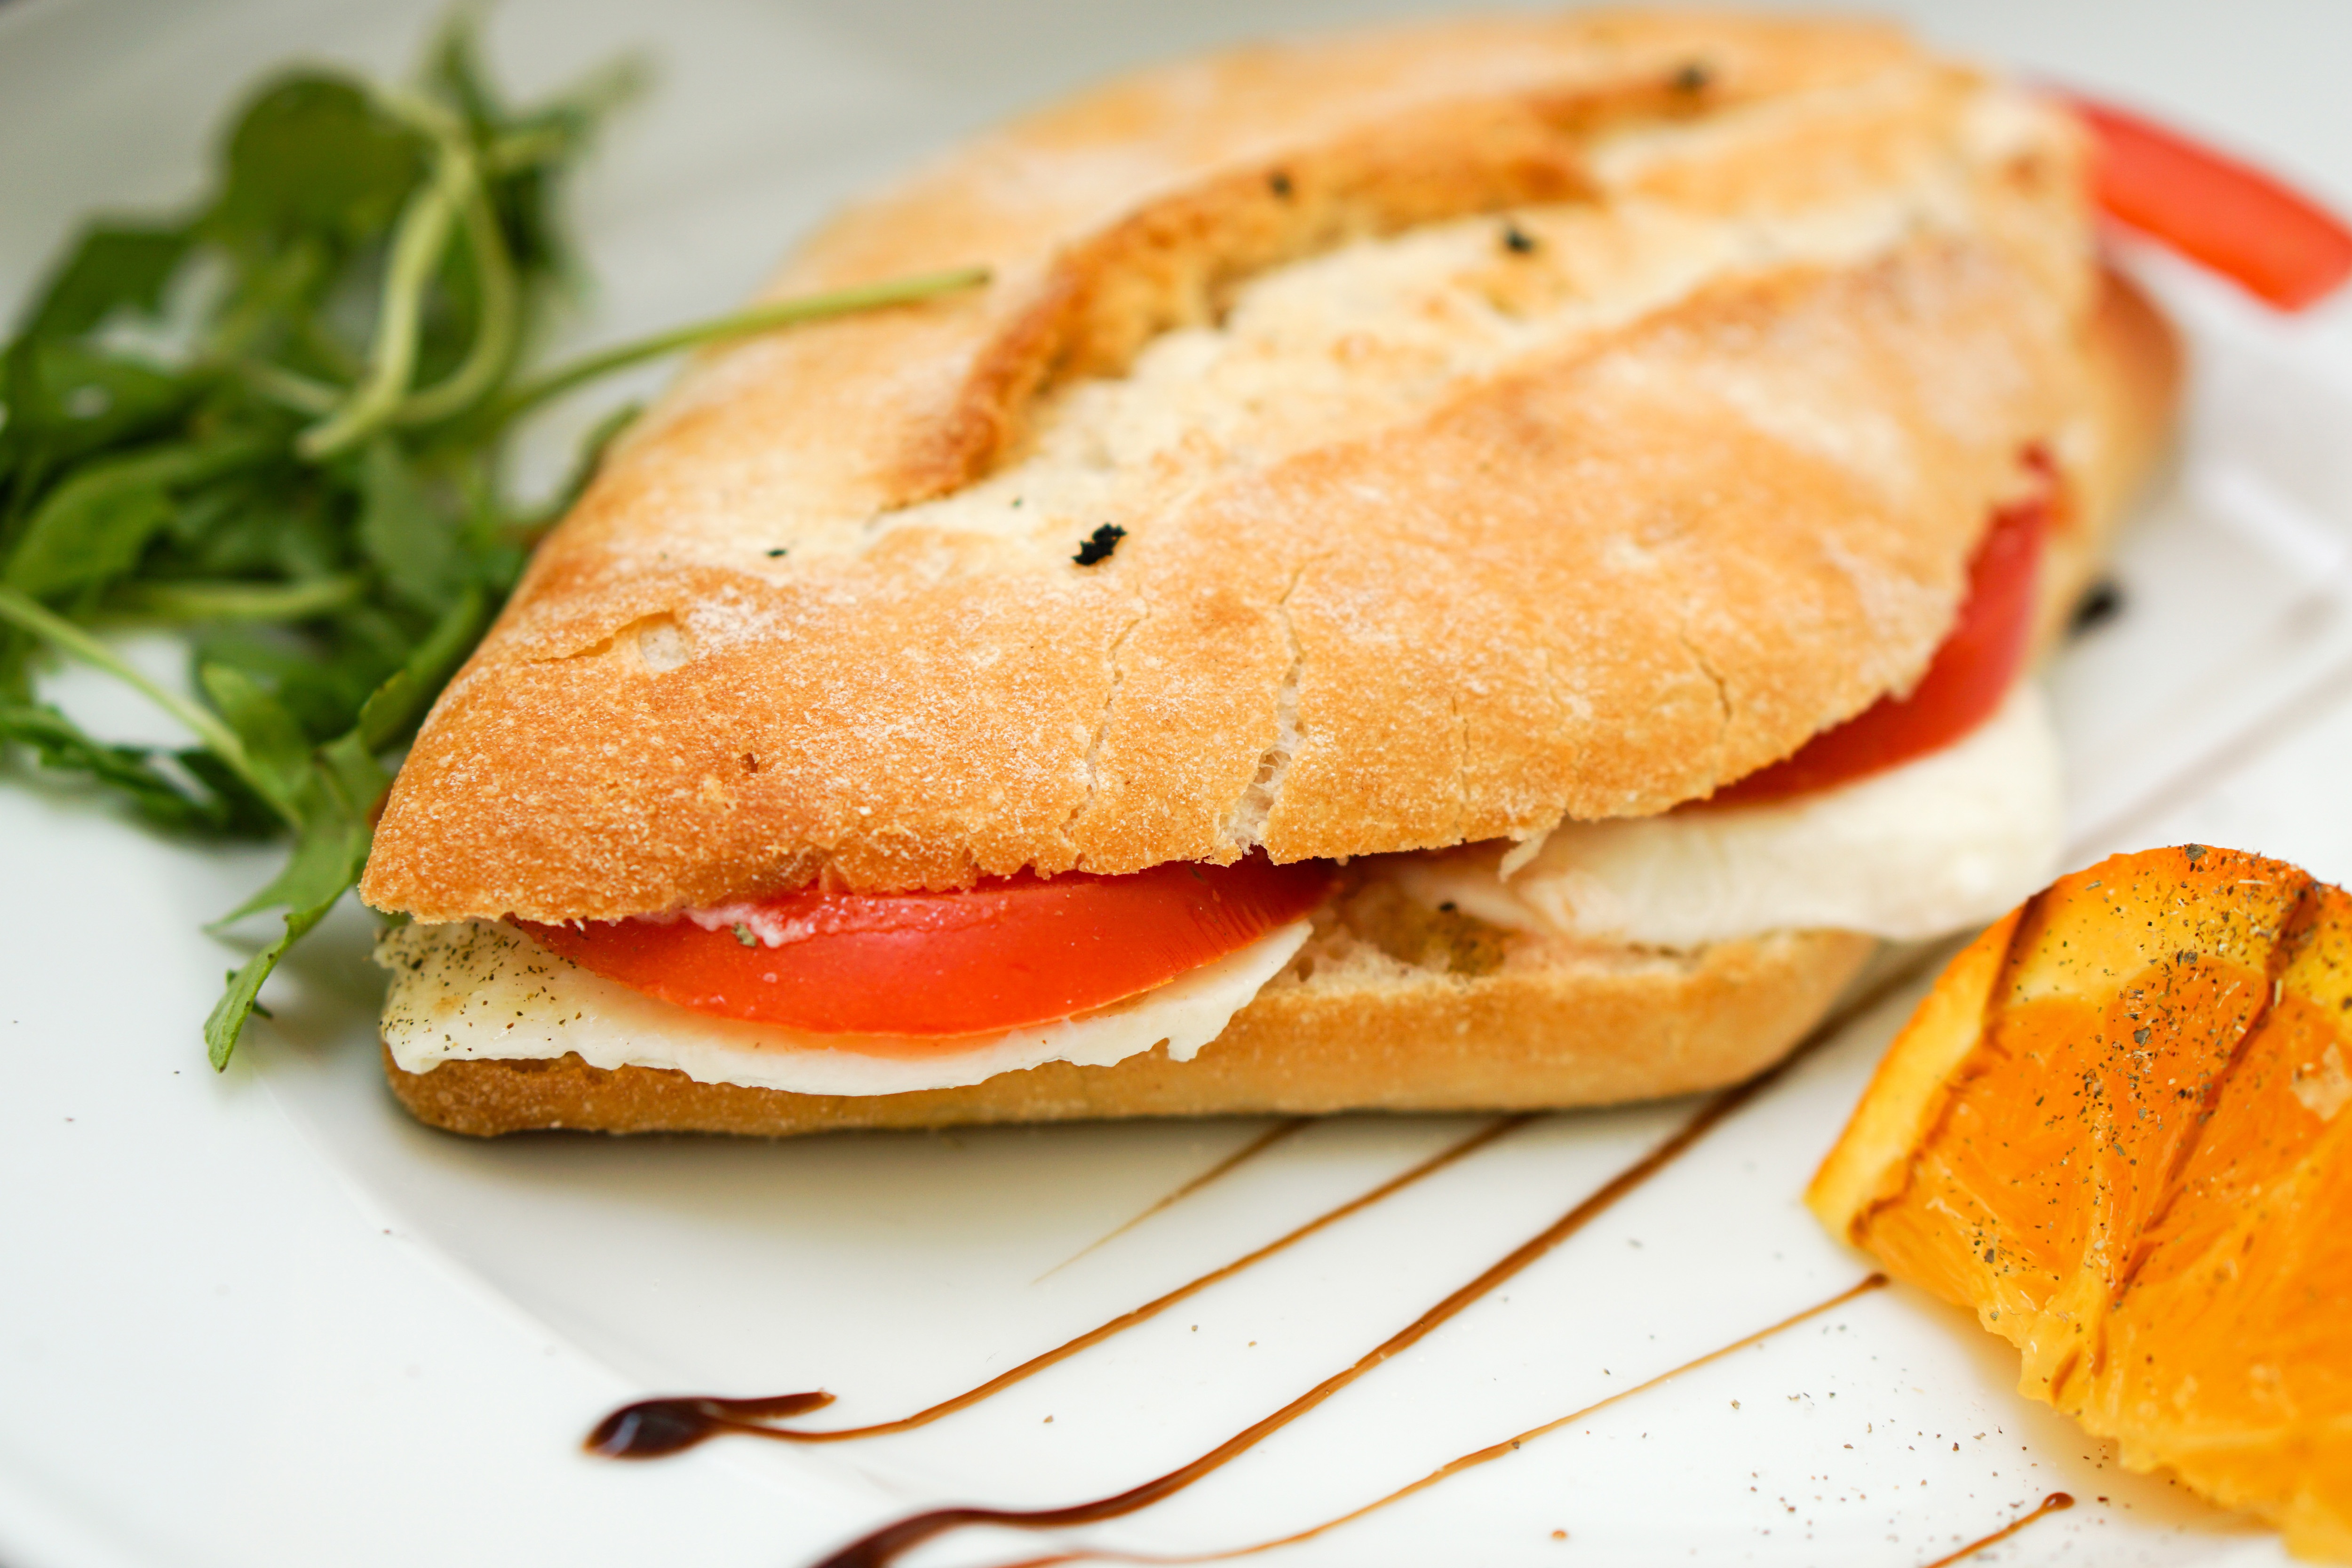
dish, food, cuisine, ingredient, baked goods, Bocadillo, sandwich, produce, finger food, staple food, fast food, breakfast sandwich, ciabatta, american food, banh mi, bread, appetizer, breakfast